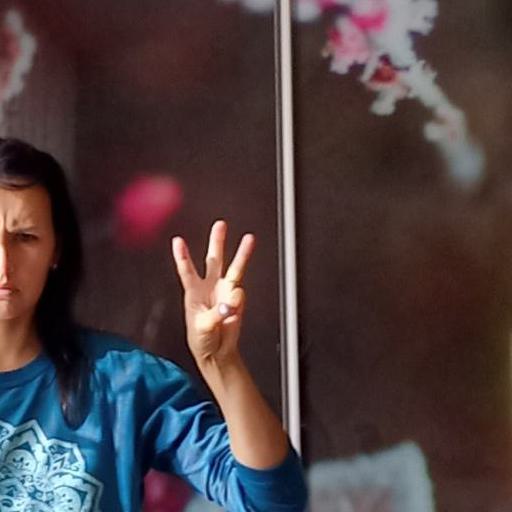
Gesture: three